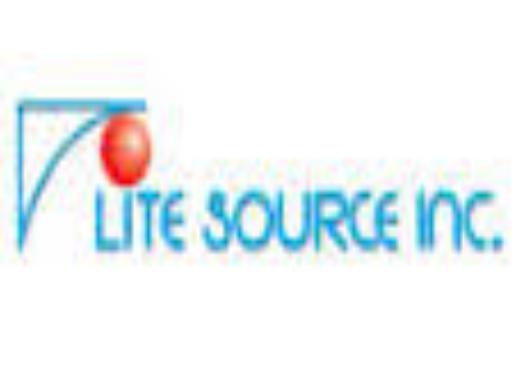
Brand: lite source
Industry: Necessities